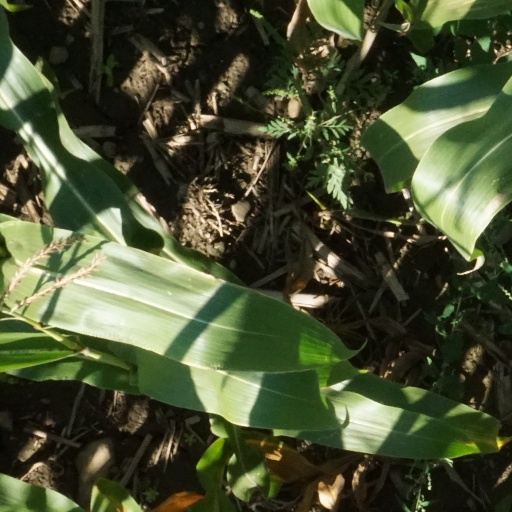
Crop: maize; corn